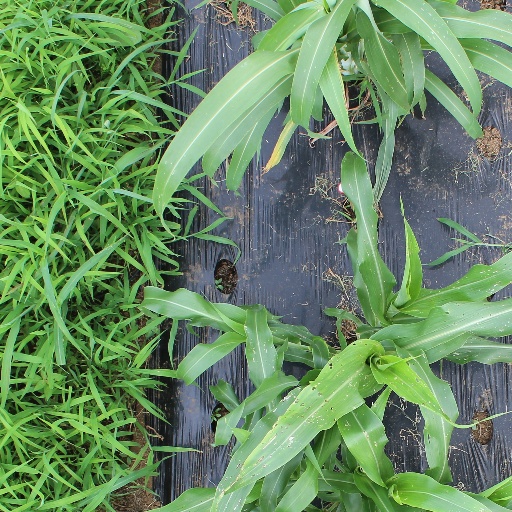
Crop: sorghum